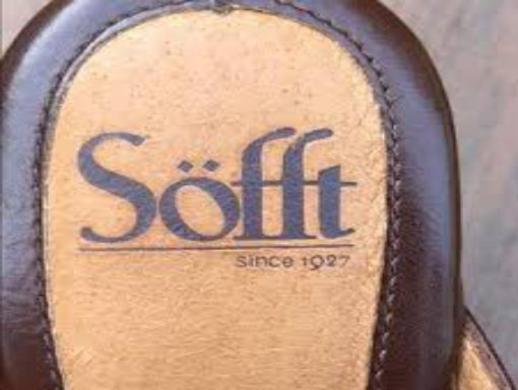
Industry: Clothes